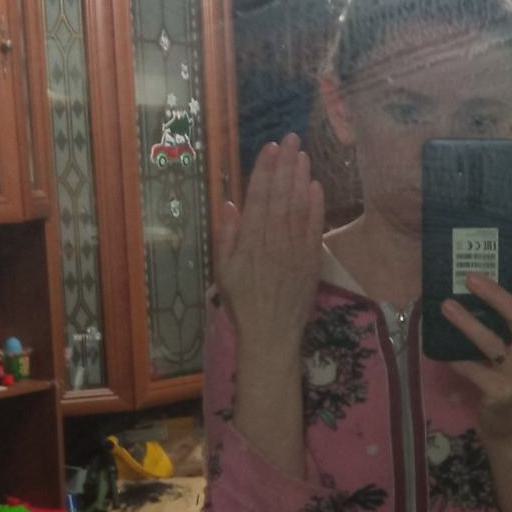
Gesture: stop_inverted